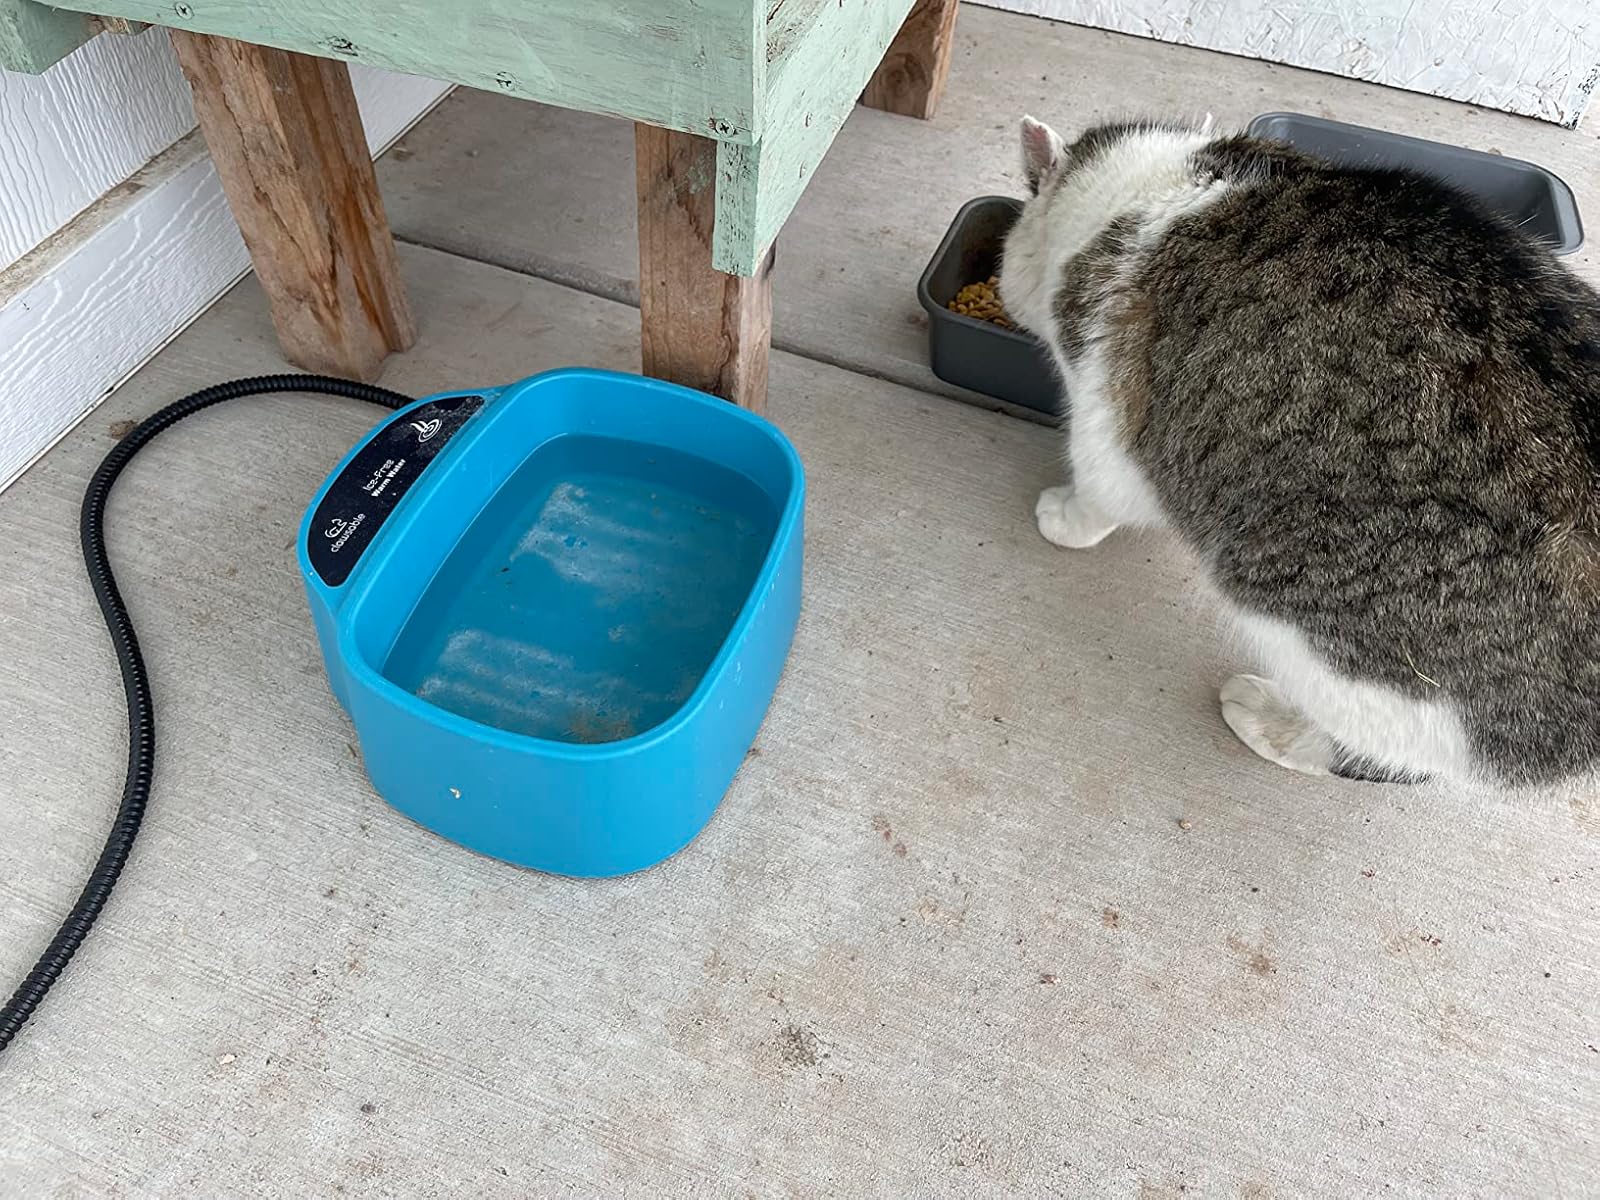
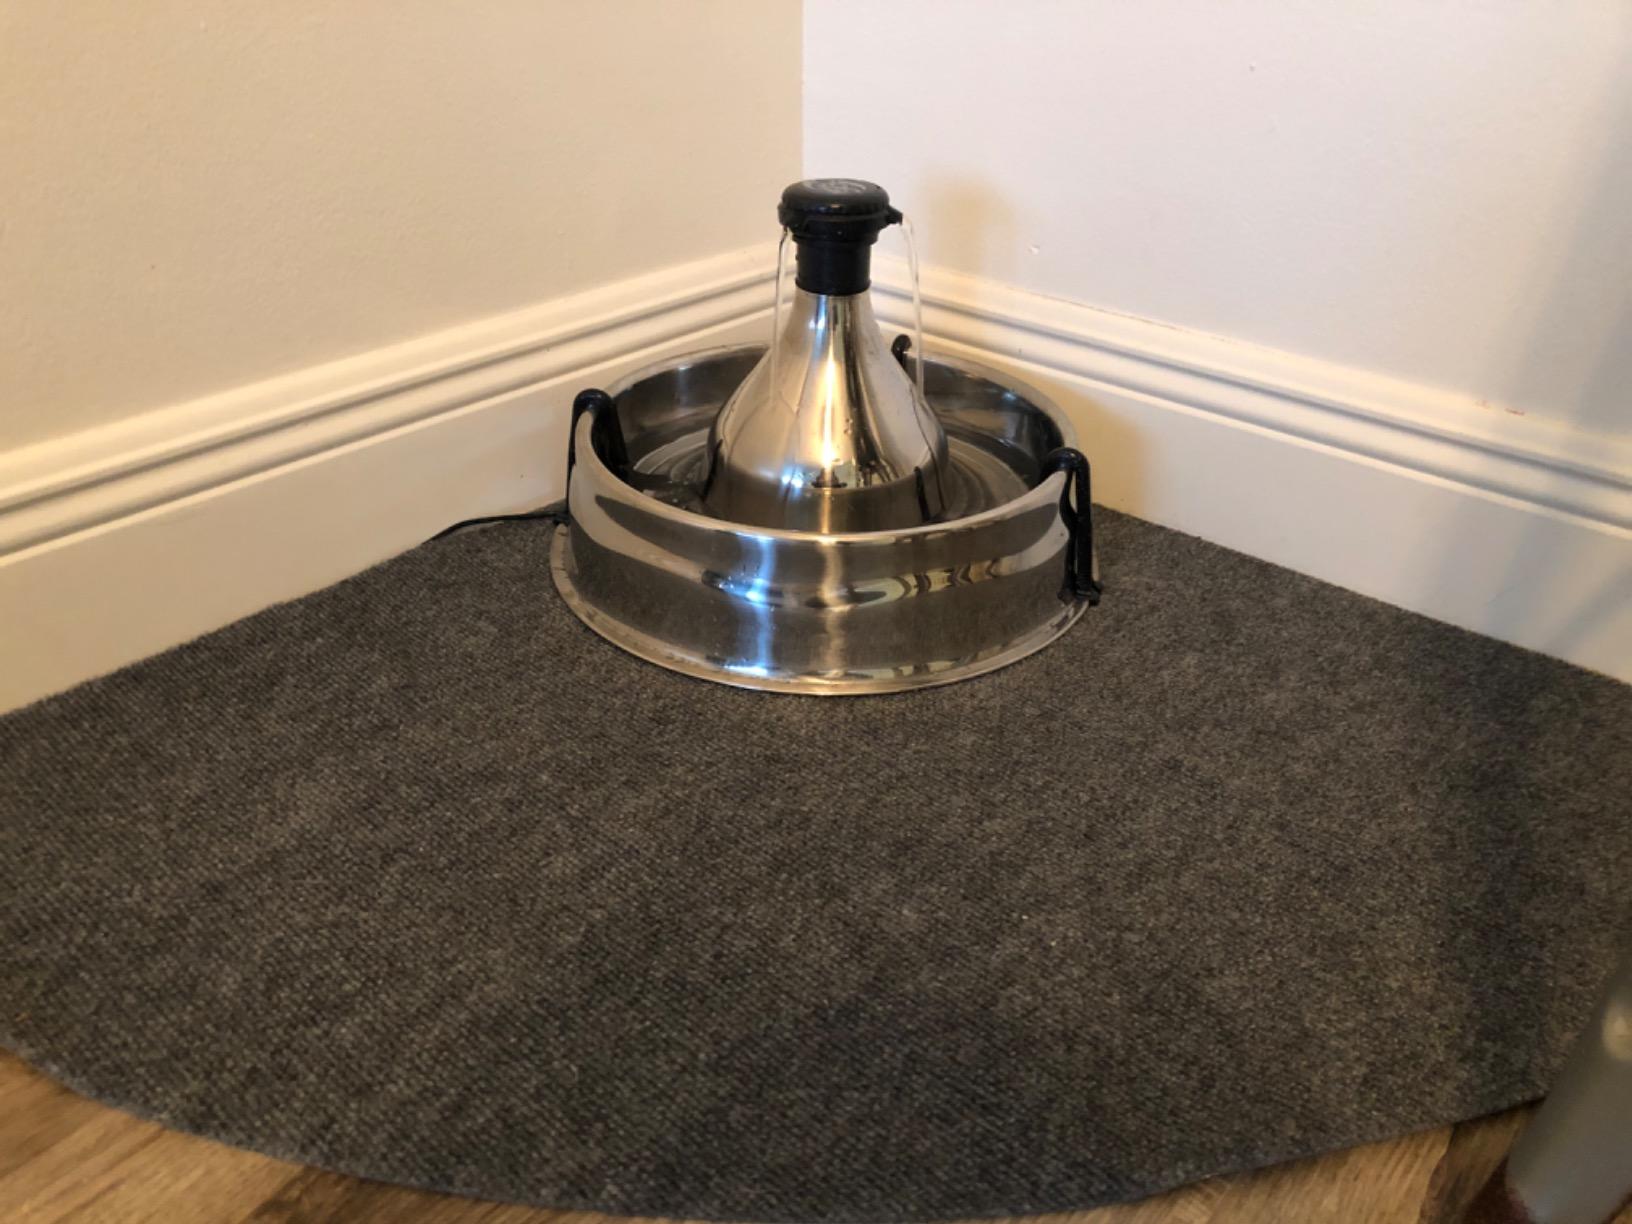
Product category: items_bowl
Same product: no